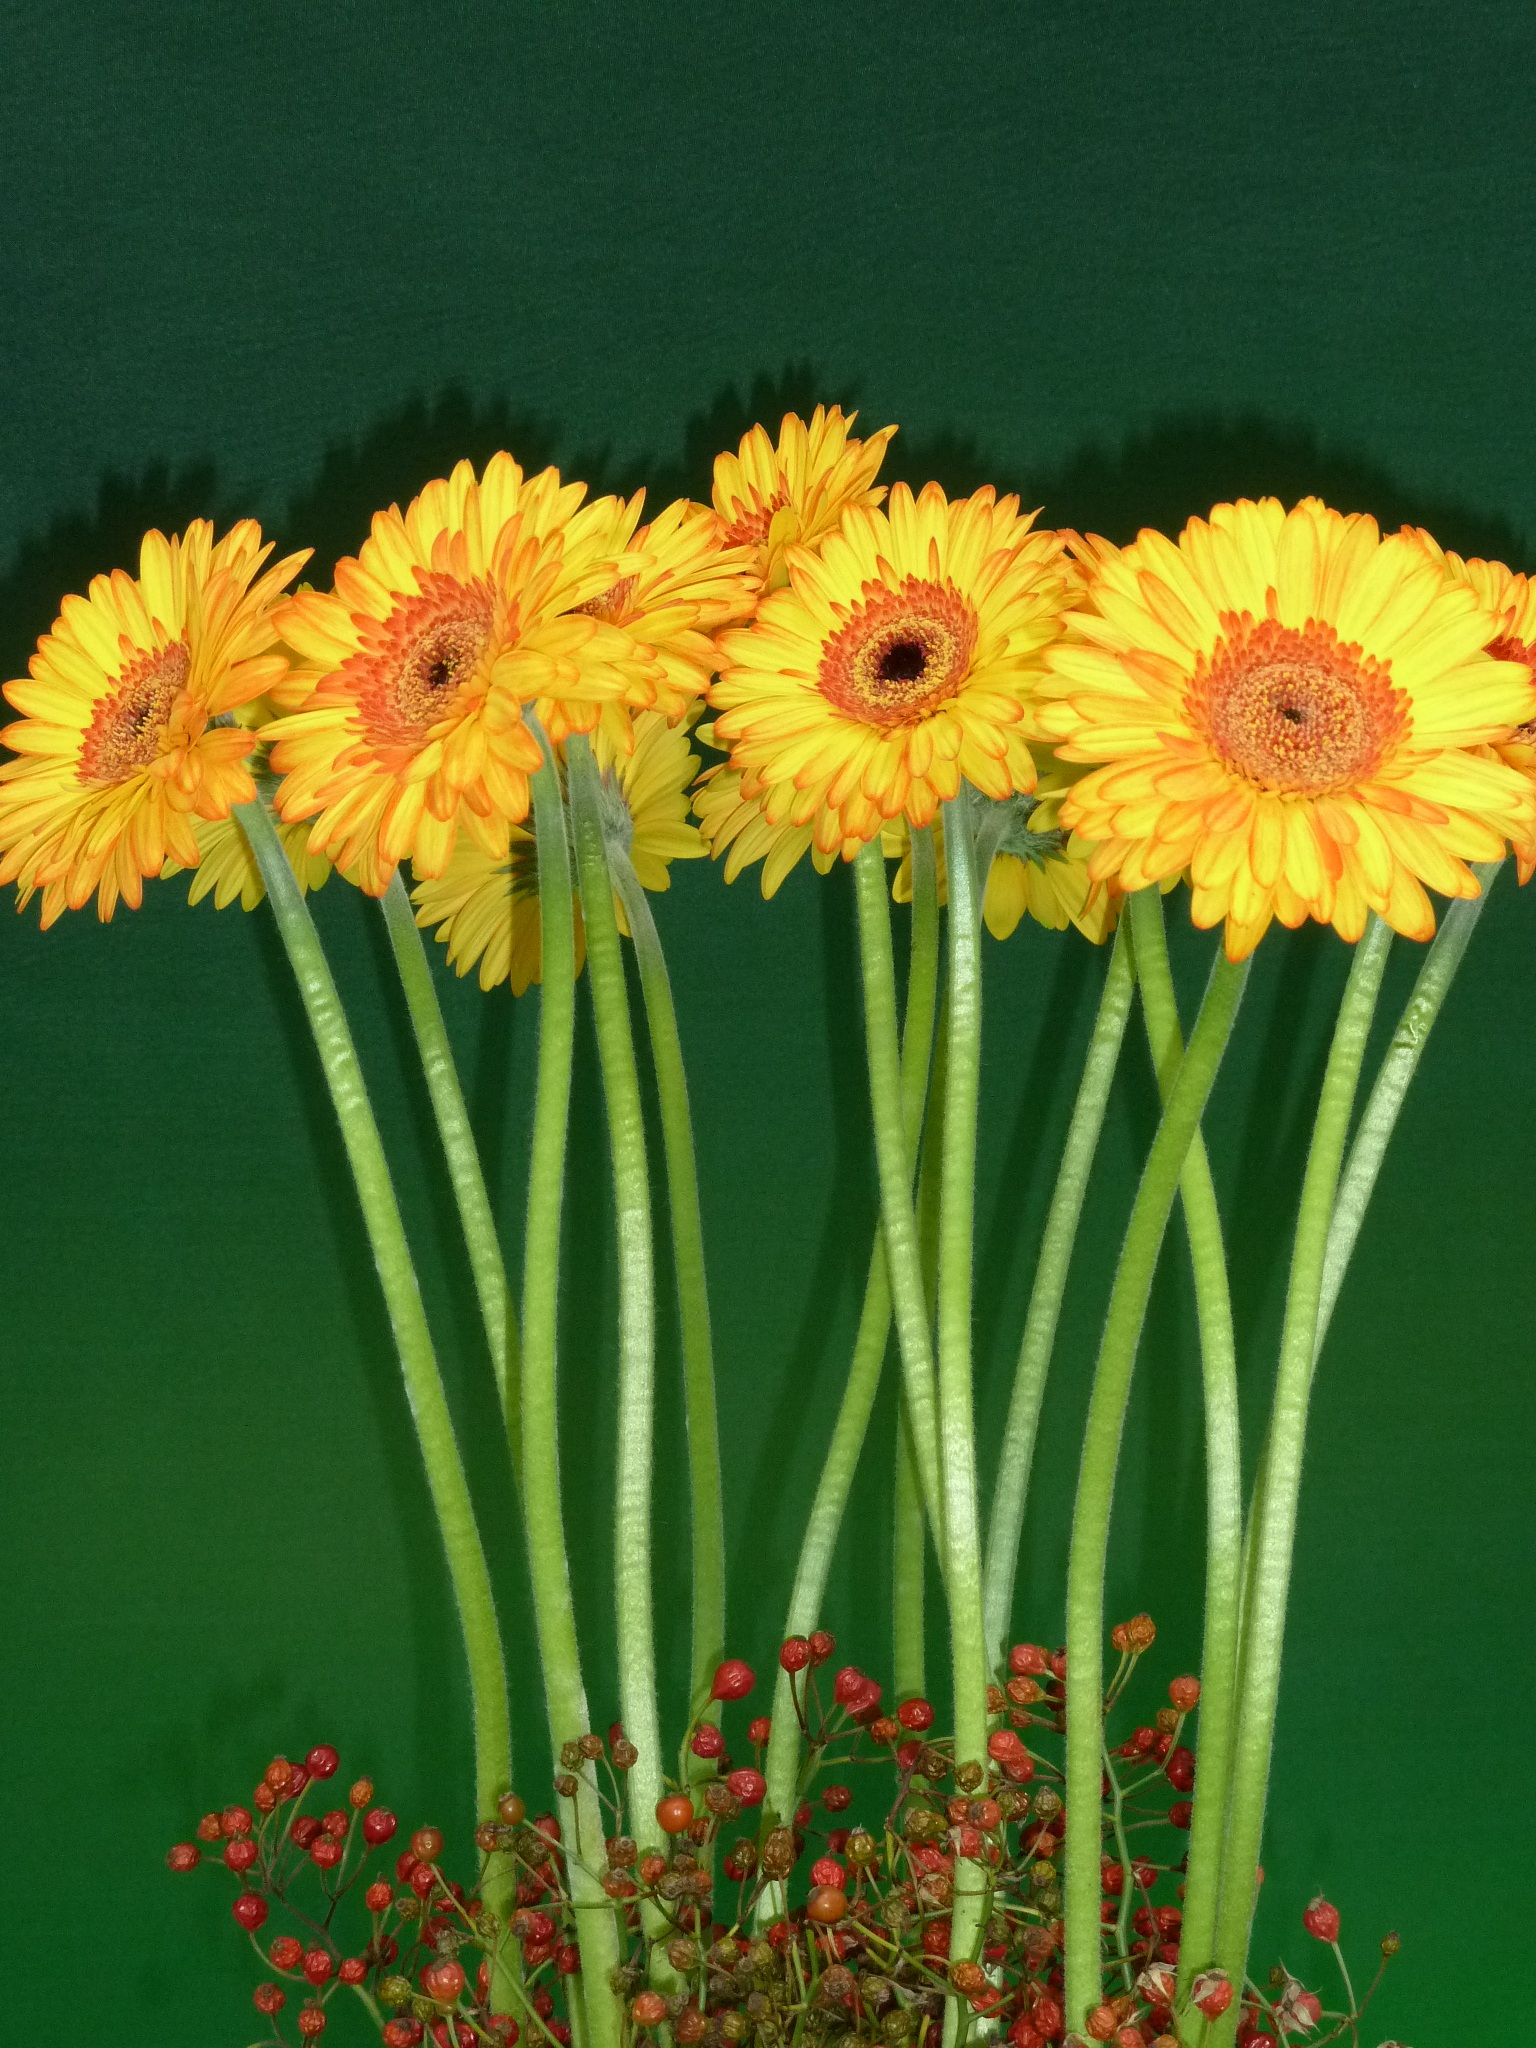
nature, grass, plant, prairie, flower, decoration, herb, botany, colorful, yellow, flora, yellow flower, wildflower, flowers, sunny, gerbera, macro photography, flowering plant, daisy family, annual plant, grass family, plant stem, land plant